Wiesbaden-Frauenstein

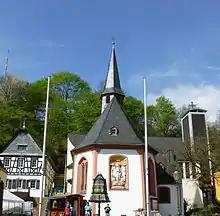
The new and old churches

The present coat of arms of Frauenstein was officially approved in 1951 by the Wiesbaden City Council. It was derived from two old court seals, the "Sigillu(m) Ivdicii Valis Fravwe(n)stein"(with prints dating from 1545 to 1668) and another with prints dating from 1727 to 1791. Both seals are depictions of the legendary battle of St. George and the Dragon. St. George a patron saint of the church. The color red is used to characterize Frauenstein's former position as a possession of the Archbishopric of Mainz.